Monument to Leonardo da Vinci

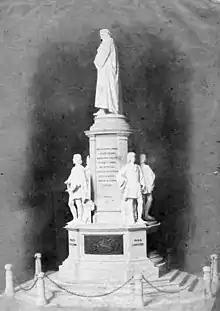
Original maquette for the monument

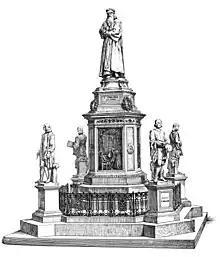
The revised design, as it appeared in 1864

Magni set to work, but the outcome of the Second Italian War of Independence forced him to turn first to Urbano Rattazzi, at that time the minister of the interior, and then to Cavour, president of the Council of Ministers. In fact, the government believed that it had no obligation to Magni since the competition had not been approved by the authorities and the amount of expenditure planned for his work was greater than that established by the competition. However, Cavour instructed Massimo d'Azeglio, Governor of Milan, to examine the situation in the sculptor's studio and make a decision.